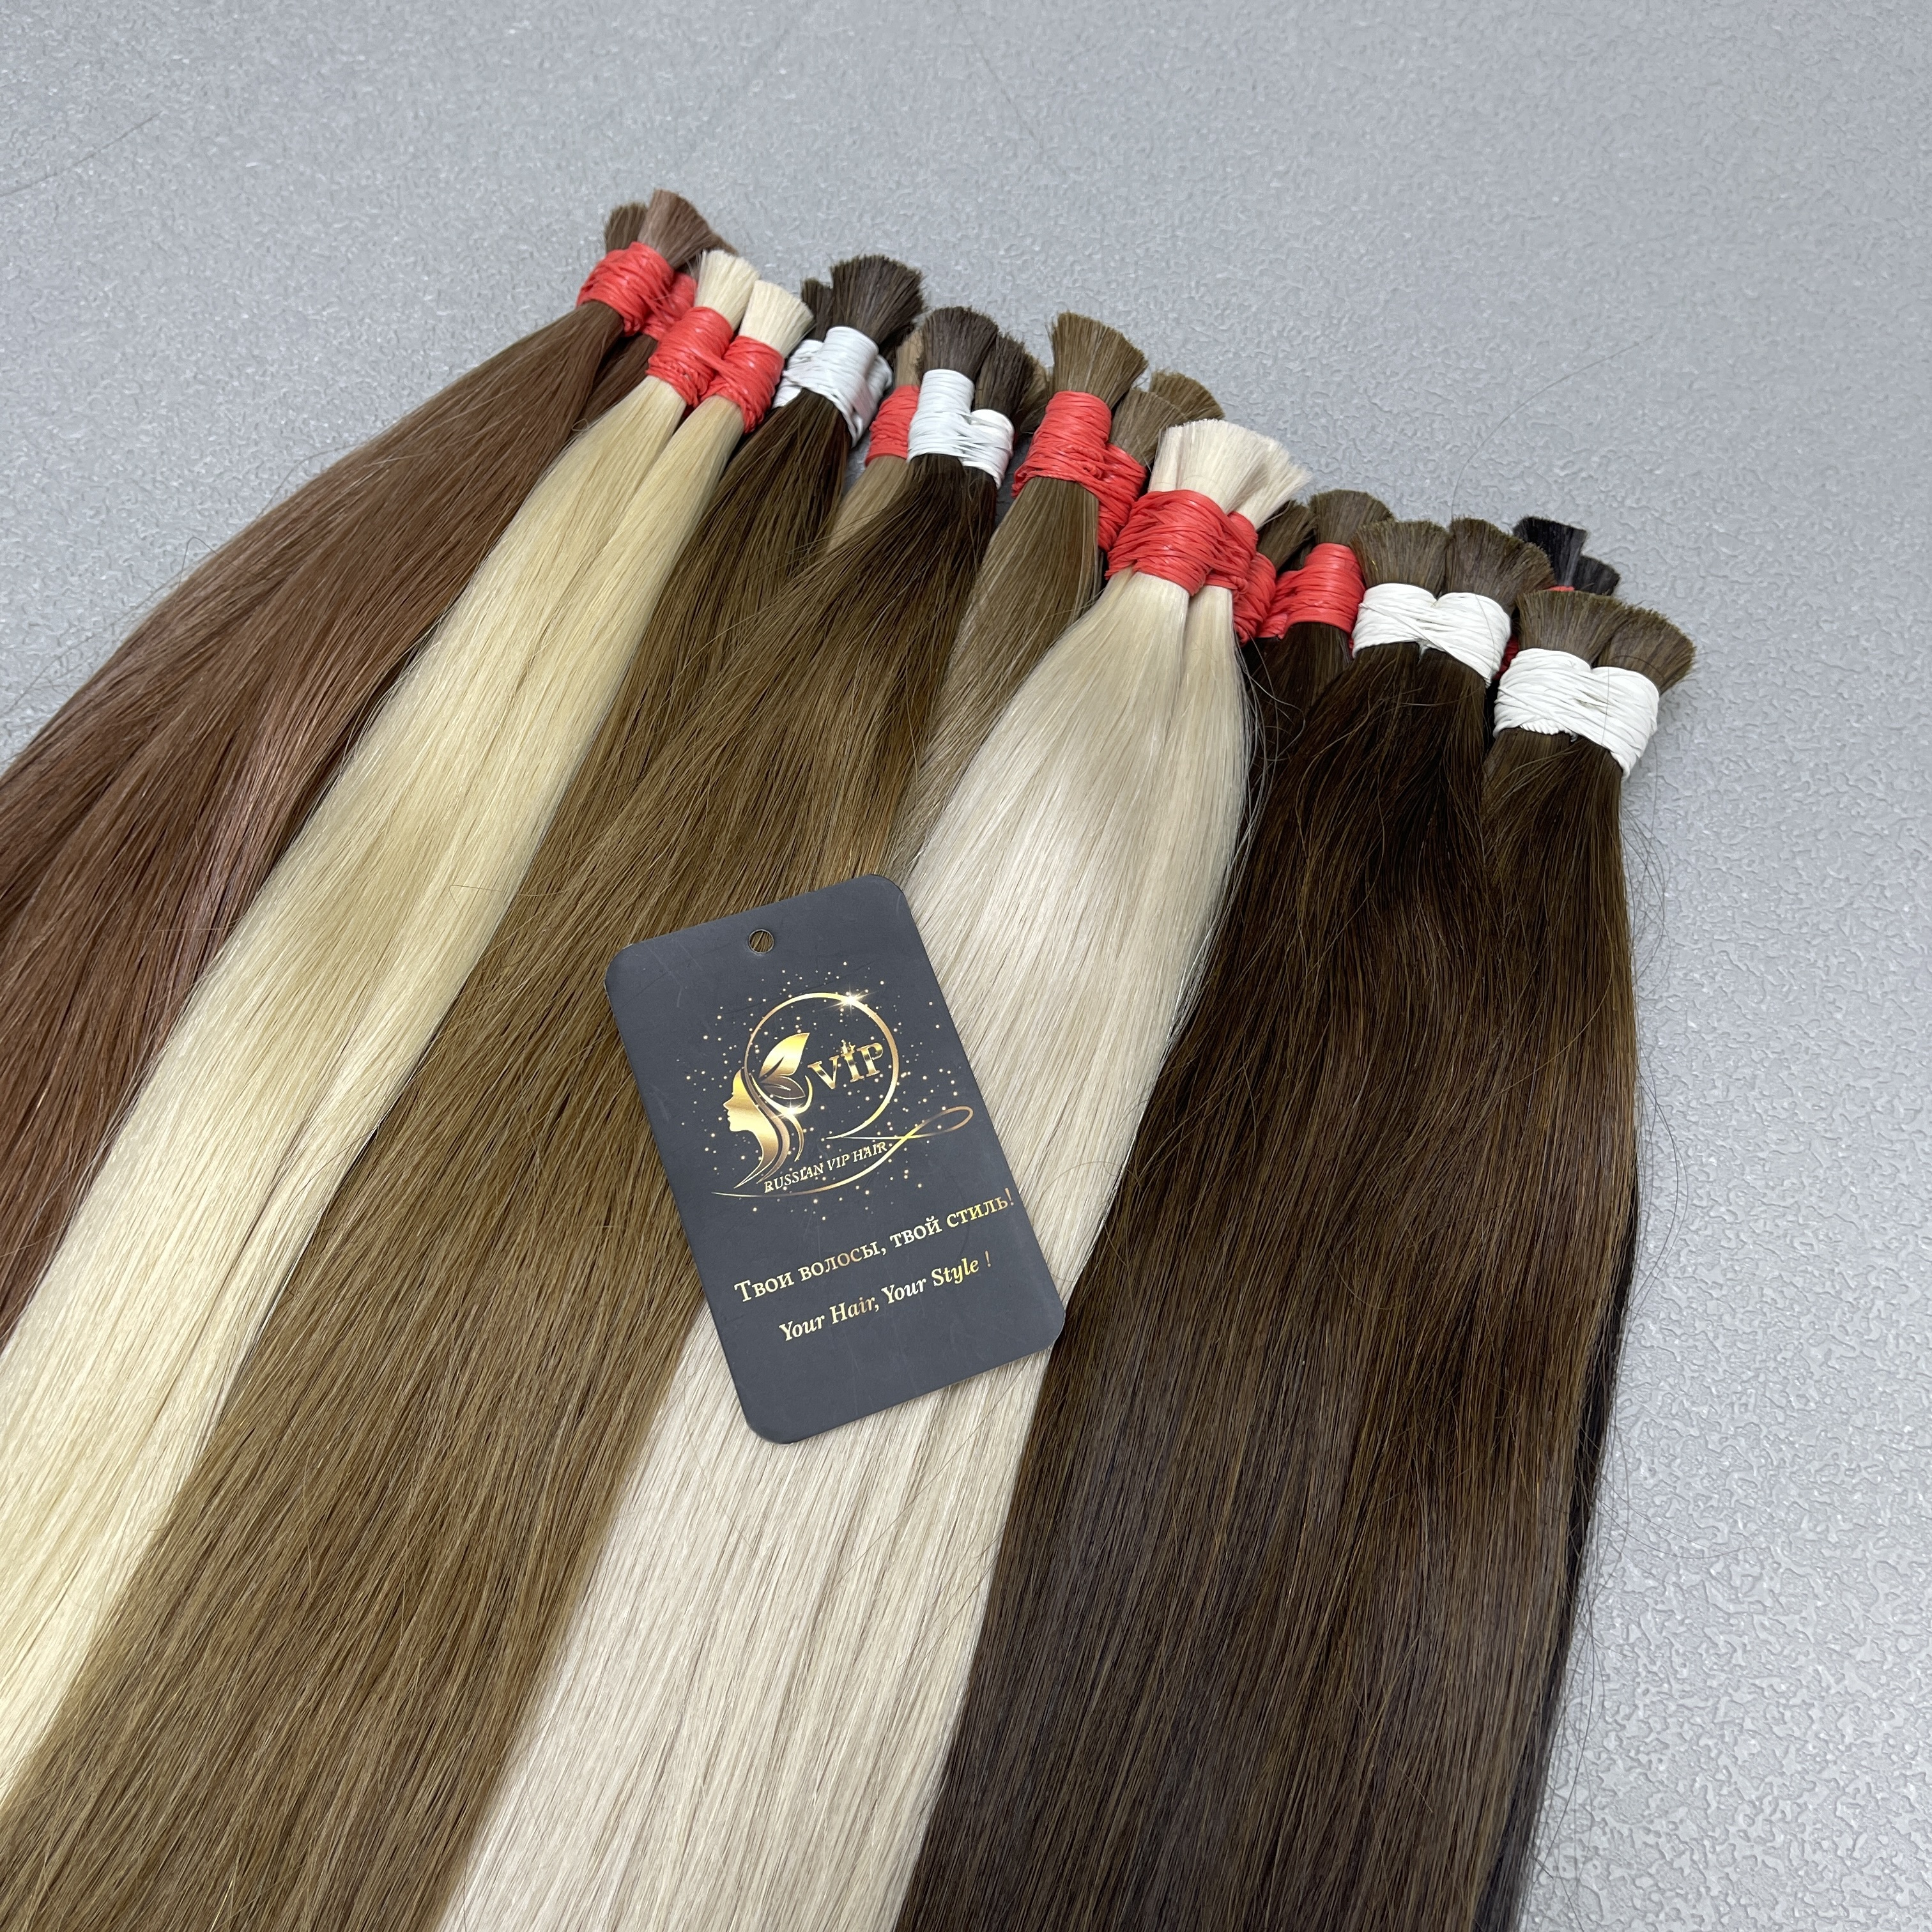
hair, Artificial hair integrations